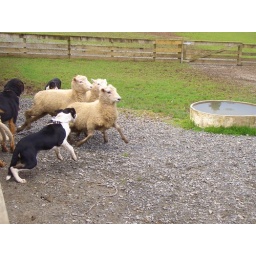
16.Three sheep were chased by the sheep dog